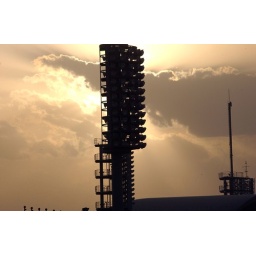
The sun and clouds help to highlite one of the light towers that stand over the cross swords parade grounds.